Reggae Maranhão Museum

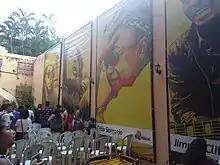
Reggae Personality Panels

The main goal of the architectural project was to honor Bob Marley, the greatest reggae icon in the world. The museum was painted in yellow, green and red.